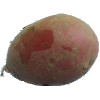
Label: Potato Red 1